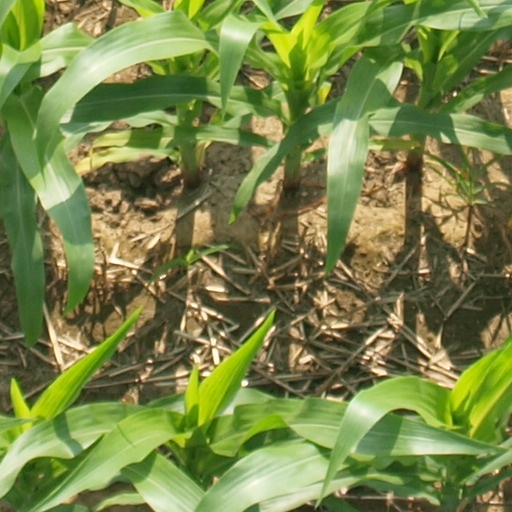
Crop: maize; corn